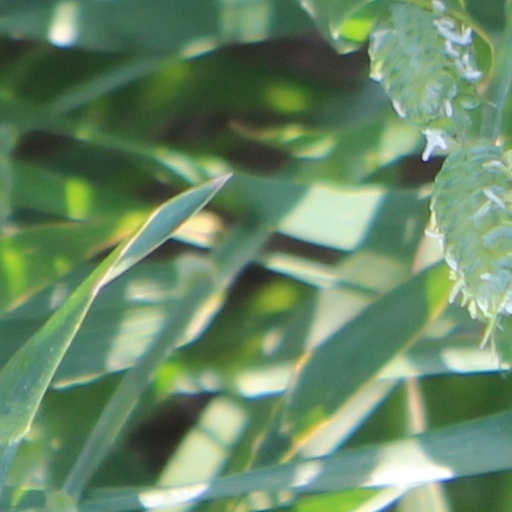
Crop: wheat